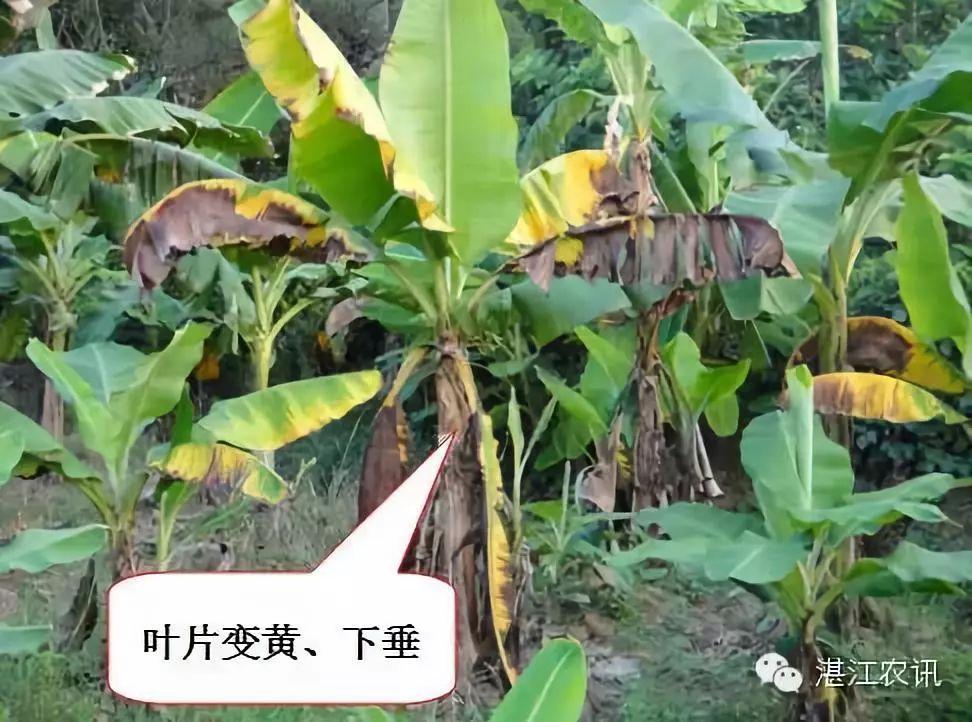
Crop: unknown
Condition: banana_panama_disease